George, Grand Duke of Mecklenburg-Strelitz

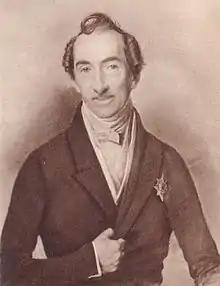
Portrait of Georg, Gran Duke of Mecklenburg-Strelitz

George (12 August 1779 – 6 September 1860) ruled the state of Mecklenburg-Strelitz as Grand Duke of Mecklenburg from 1816 until his death.